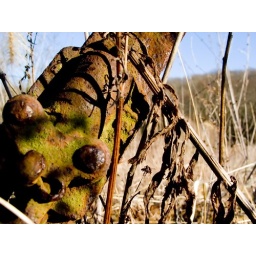
old machine corpse in field 2